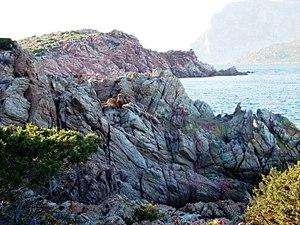
La réserve marine de Tavolara - Capo Coda Cavallo est une zone protégée établie en 1997 par décret du ministère de l'Environnement. La direction est basée à Olbia, province de Sassari. L’organisme gestionnaire est le Consortium des municipalités d’Olbia, San Teodoro et Loiri Porto San Paolo.